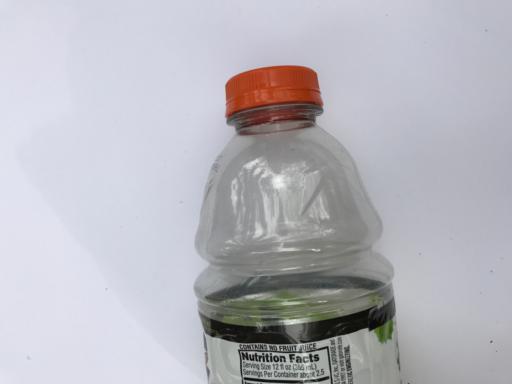
Waste category: plastic